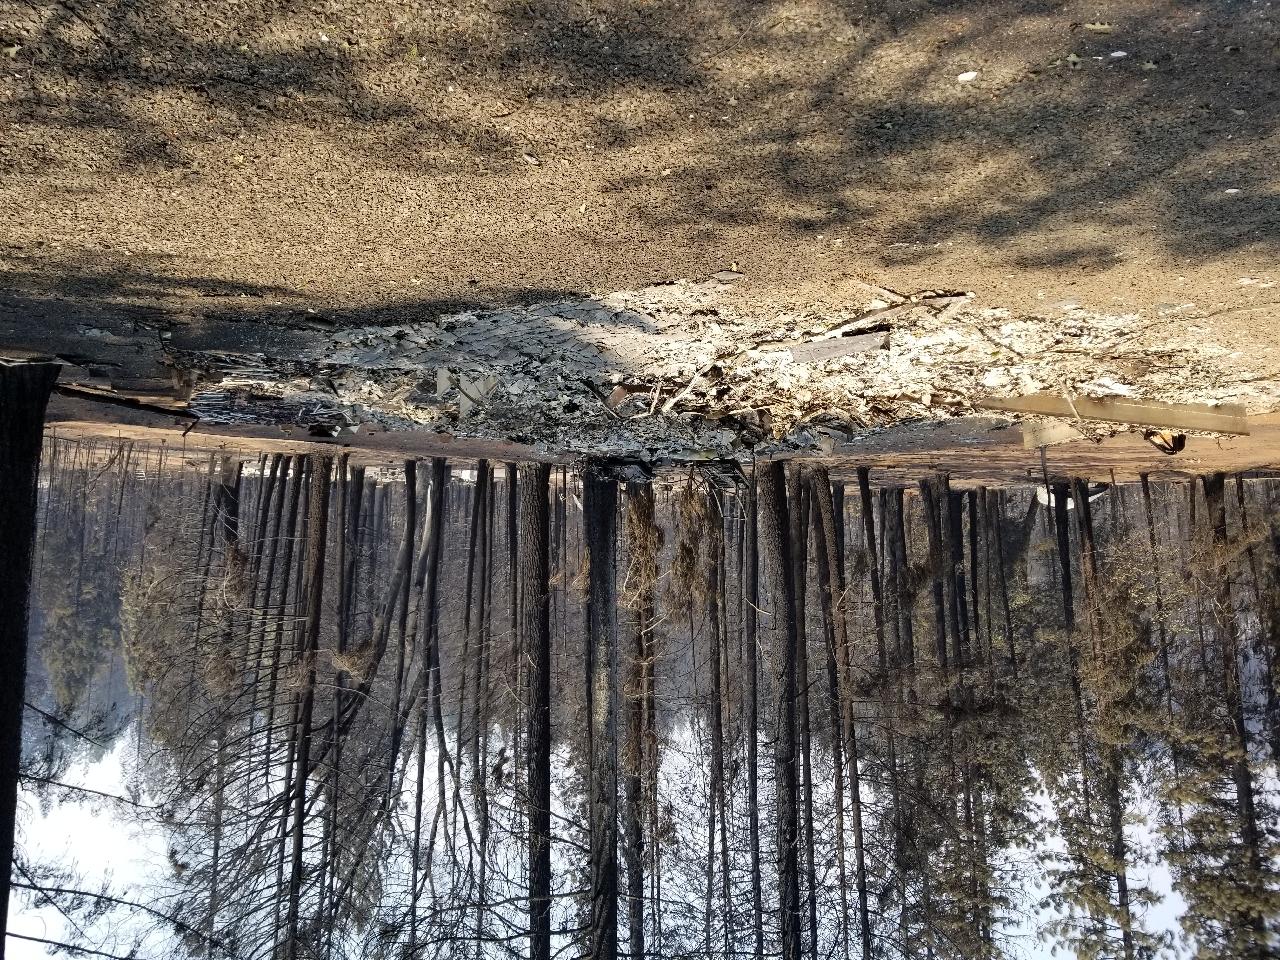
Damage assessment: destroyed